Grafing Bahnhof

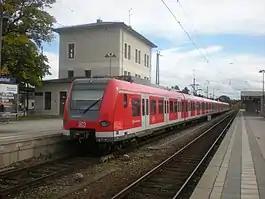
S4 service to Grafrath

Grafing station is served every hour by a Regional-Express service (RE5) between Munich and Salzburg operated by the Bayerische Oberlandbahn with Flirt 3 EMUs. It also operates an hourly Regionalbahn services (RB54) between Munich, Rosenheim and Kufstein. Regionalbahn services (RB48) operated by SüdostBayernBahn with class 628 run hourly between Grafing and Wasserburg. In addition, Munich S-Bahn and service are operated with class 423 EMUs at 20-minute intervals in the peak. At other times during the day only the S6 service runs, with two services an hour (20/40). All InterCity trains pass through the station without stopping.